Benjamin Alard

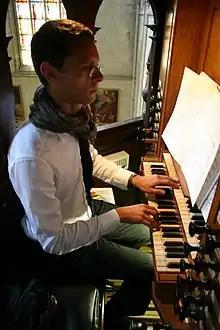
Alard in 2010

Benjamin Alard has recorded for the label Hortus and has made several recordings of works by J.S. Bach for Alpha Classics (Trio Sonatas, Clavier-Übung I and II). His recordings have consistently received high praise from the press and have been awarded multiple prizes.